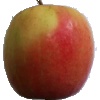
Label: apple_pink_lady